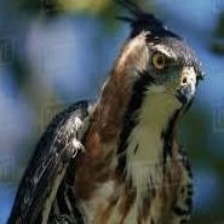
Species: ORNATE HAWK EAGLE
Scientific name: SPIZAETUS ORNATUS